Joseph-Claude Drevon

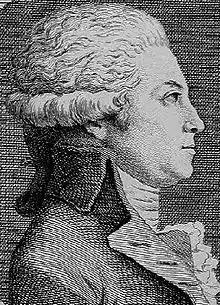

Joseph-Claude Drevon (29 September 1747 - 14 November 1823) was a French politician. He served as a member of the National Constituent Assembly from 3 November 1789 to 30 September 1791, the National Convention from 4 September 1792 to 5 September 1792, and the Council of Five Hundred from 23 March 1799 au 26 December 1799, representing Marne.